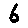
Label: 6